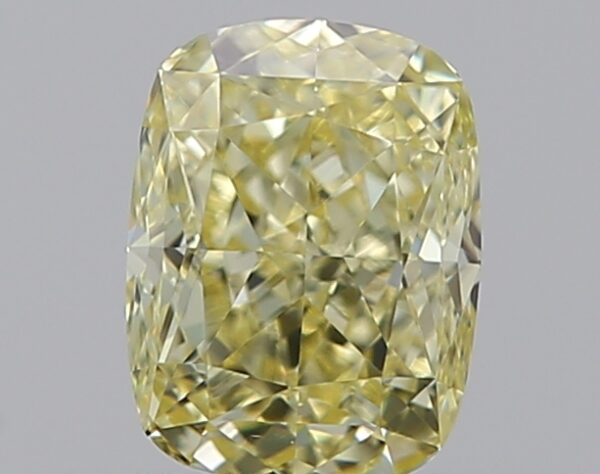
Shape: cushion
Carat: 0.6
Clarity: VS1
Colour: FANCY
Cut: VG
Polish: EX
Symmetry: GD
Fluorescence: F
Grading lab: GIA
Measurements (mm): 5.36 x 4.08 x 2.97